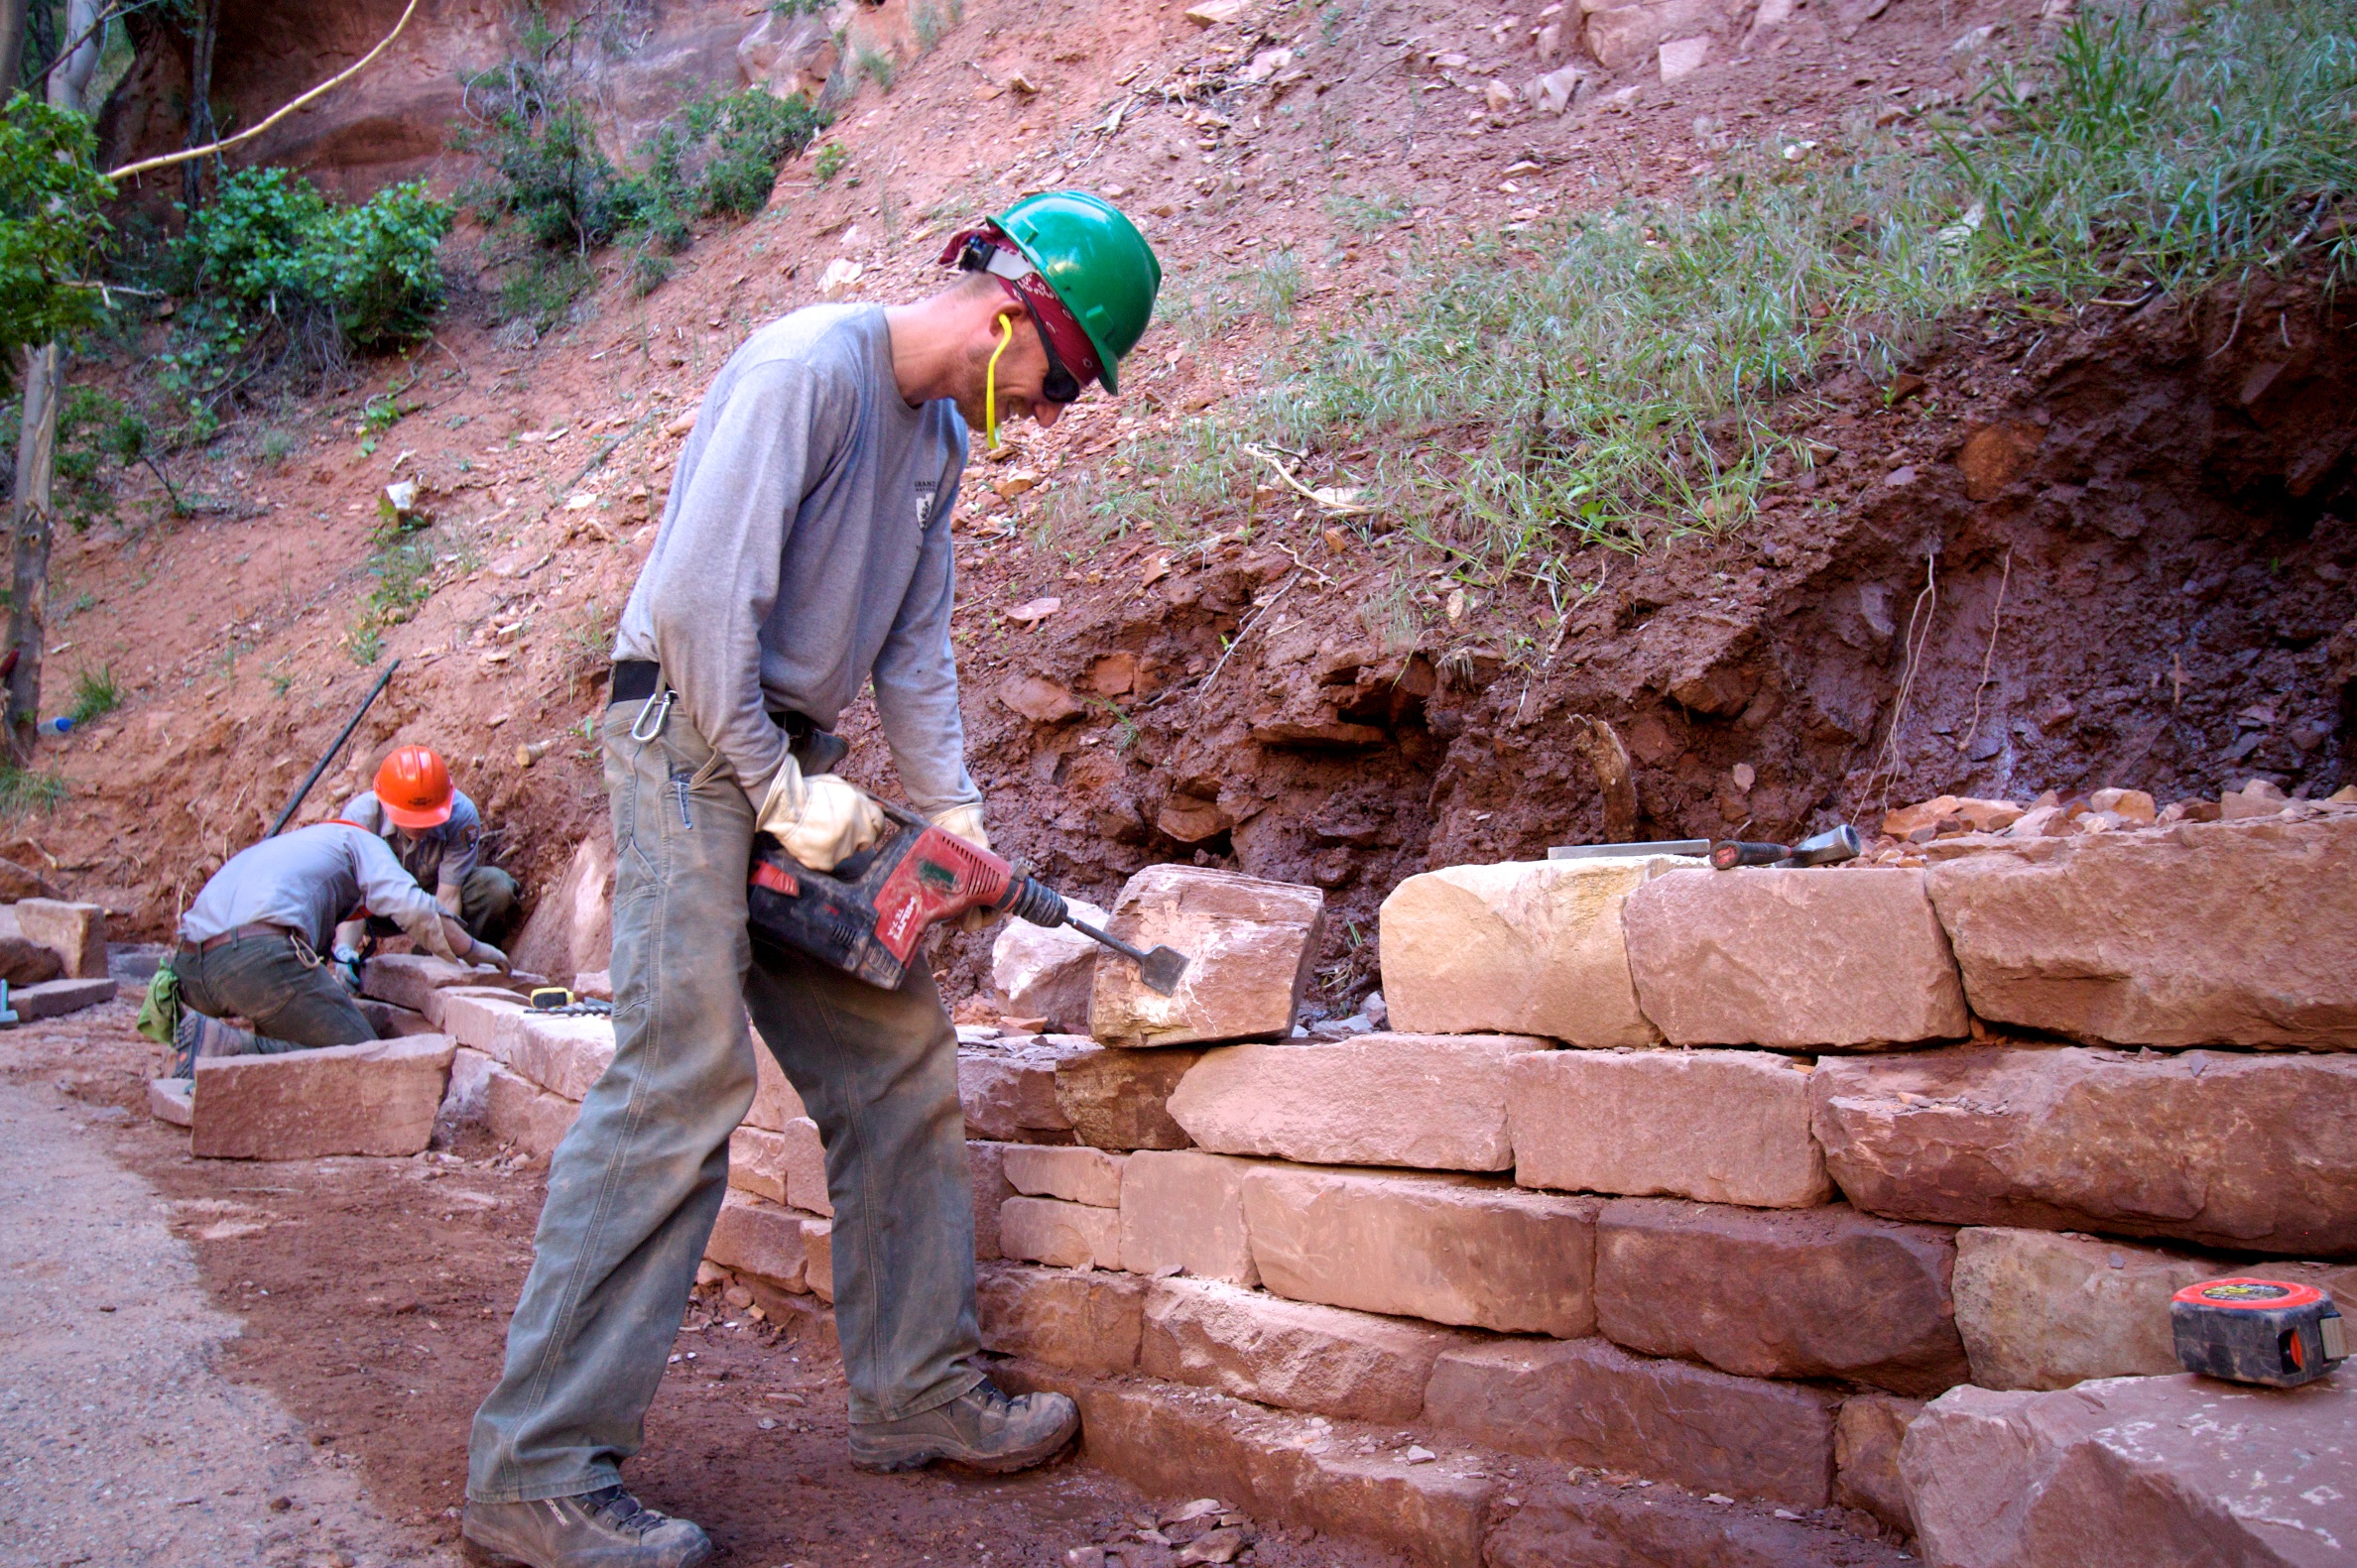
rock, soil, geology, utah, zion